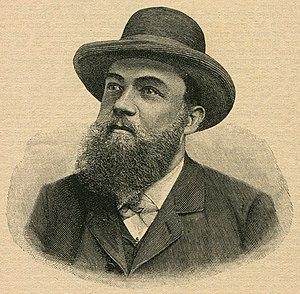
Karl Grillenberger est dans la seconde moitié du XIXᵉ siècle une personnalité importante du mouvement ouvrier et de la social-démocratie à Nuremberg.